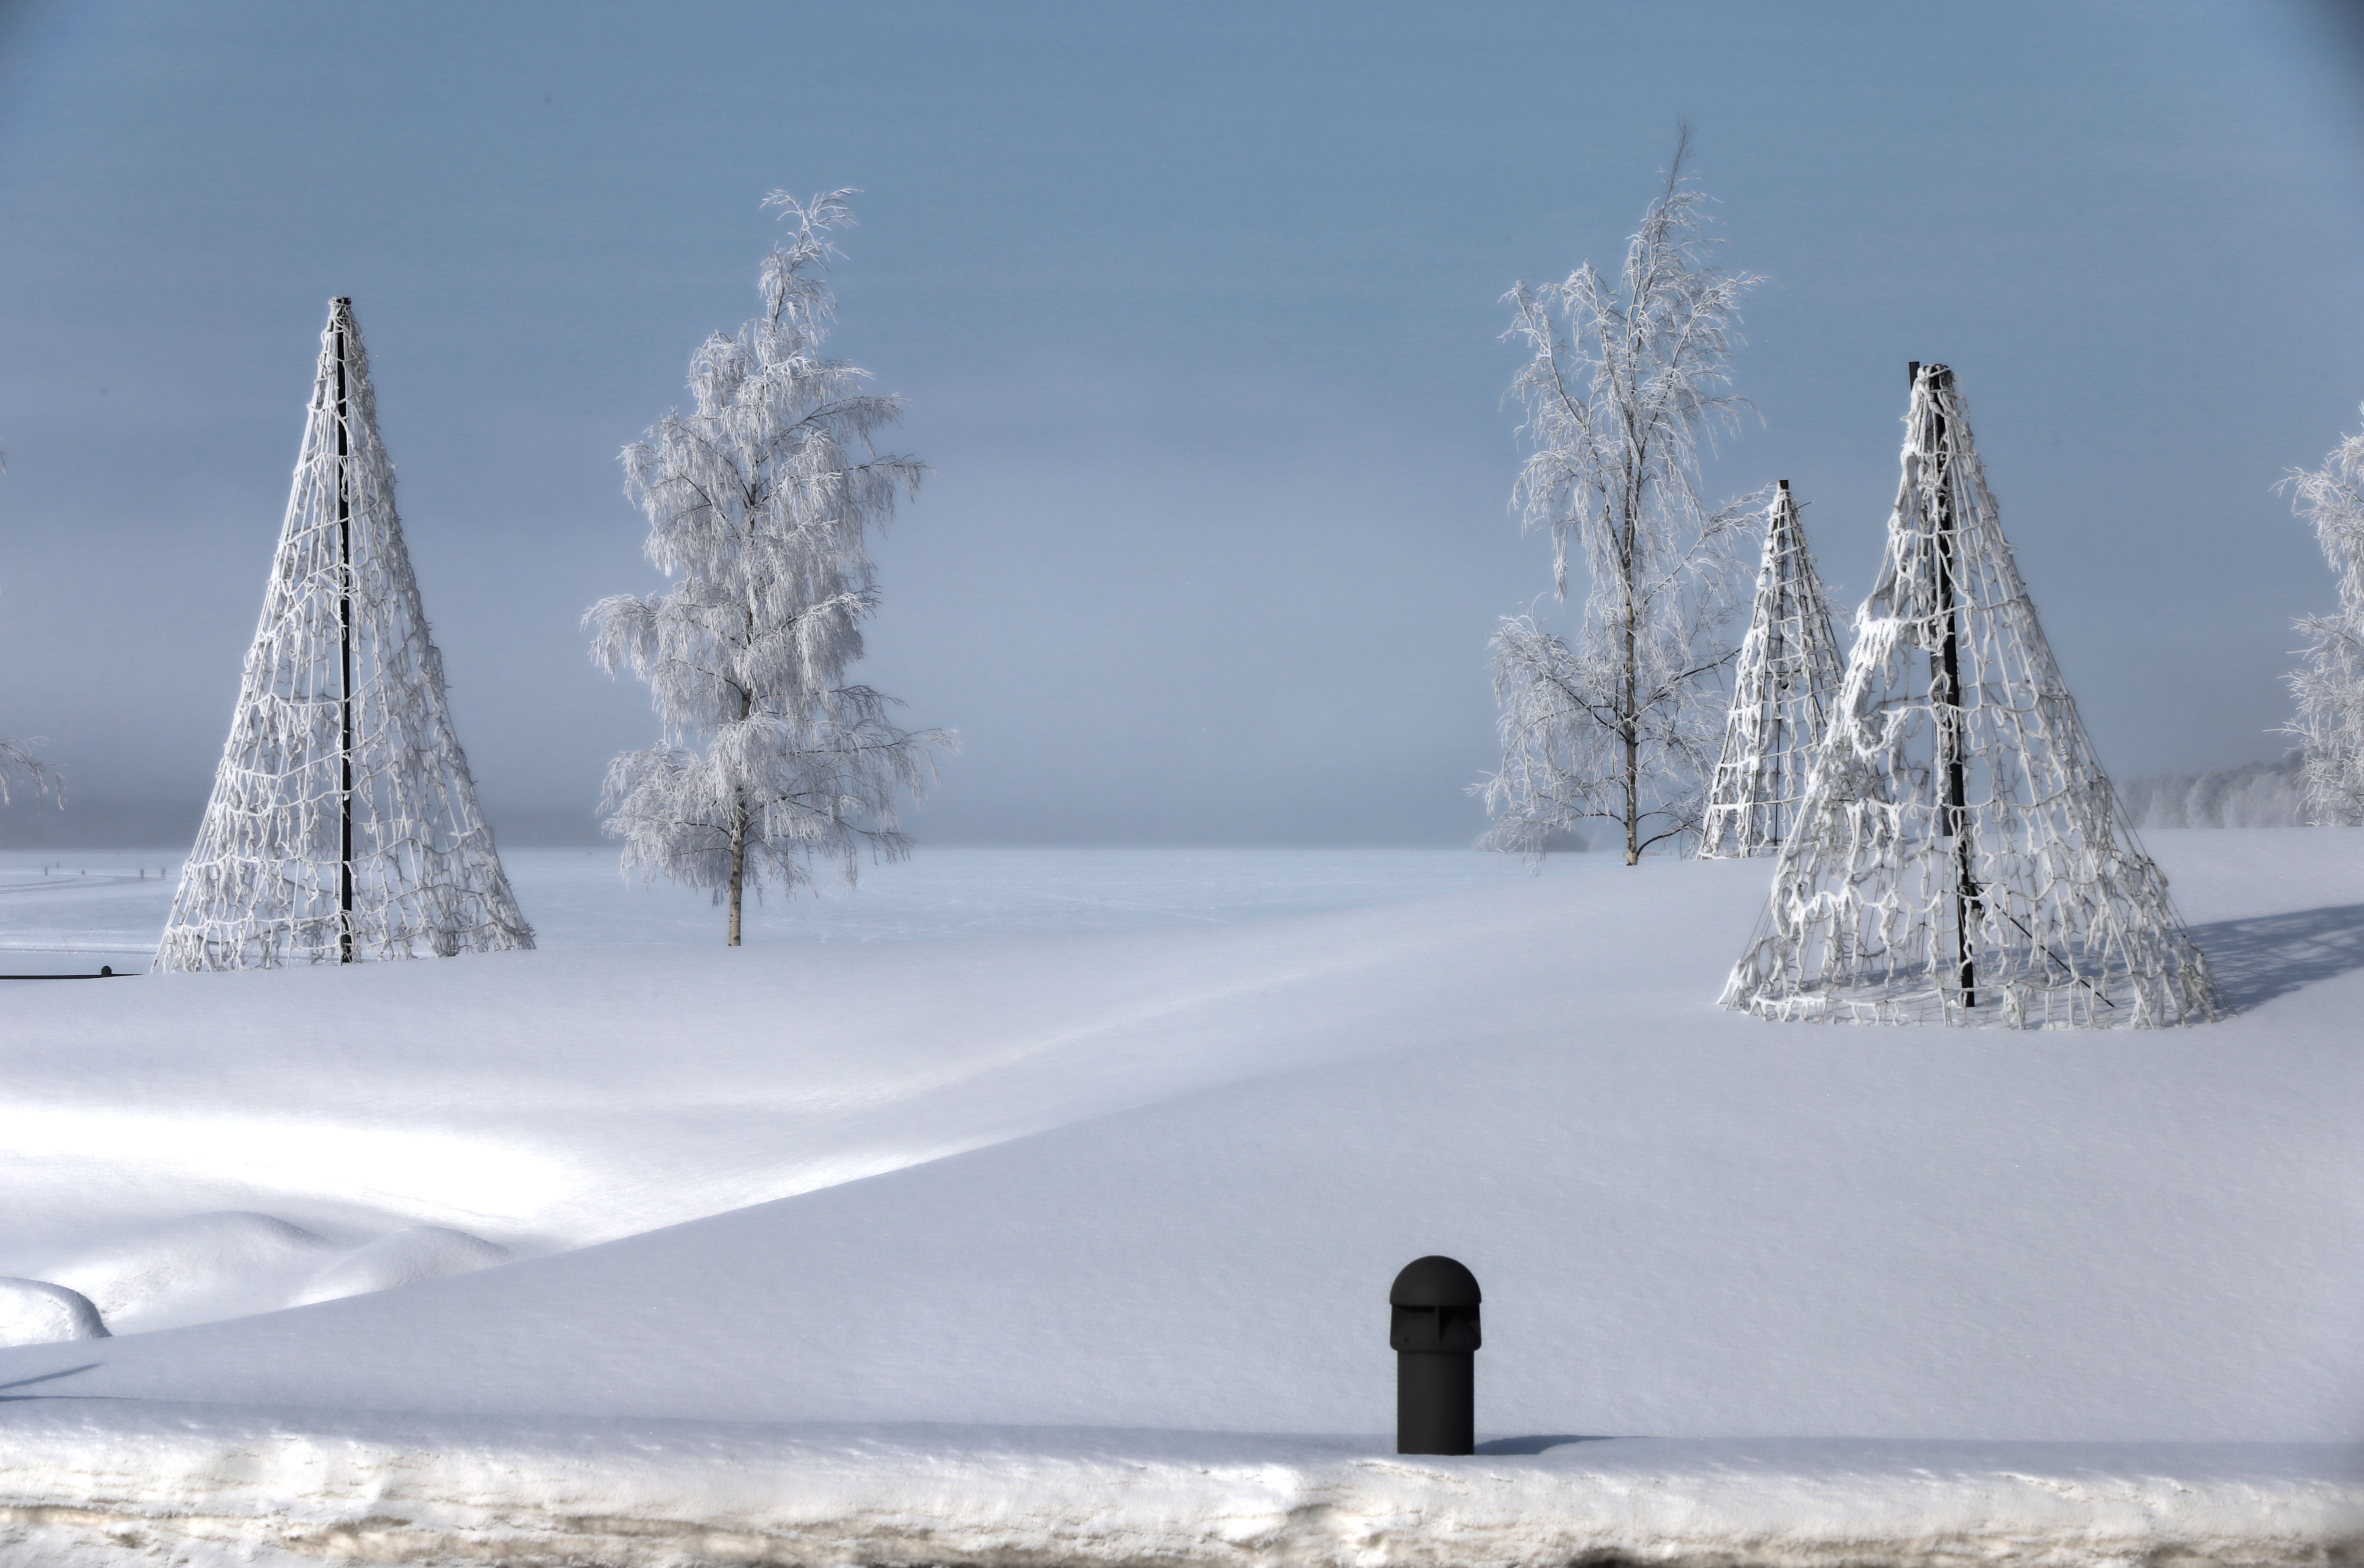
snow, winter, white, ice, weather, arctic, season, roundabout, blizzard, piste, freezing, arctic ocean, dis, geological phenomenon, winter storm